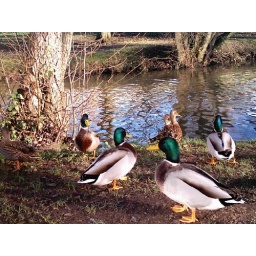
Little group of ducks by the river